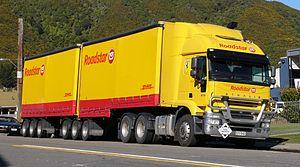
Christopher Lovelock, né le 12 juillet 1940 et mort le 24 février 2008, est un professeur britannique de marketing management à l'Université de Yale, spécialiste des services.
En économie, un service est une prestation qui consiste en « la mise à disposition d'une capacité technique ou intellectuelle » ou en « la fourniture d'un travail directement utile pour l'usager, sans transformation de matière ». Les services correspondent au secteur tertiaire.
Le marketing management ou la direction de la mercatique est le processus de gestion de l’ensemble complexe des méthodologies permettant à l’organisation de devenir, d’être et de rester compétitive dans un univers concurrentiel dynamique sur différents marchés.
Un secteur d'activité économique est le regroupement des entreprises de fabrication, d'industrie, de commerces ou de services qui ont la même activité principale.